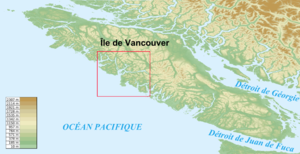
Sujet
La baie de Nootka, parfois appelée fjord de Nootka ou passe de Nootka est un bras de mer de forme complexe, situé sur la côte ouest de l'île de Vancouver dans la région Nord-Ouest Pacifique d'Amérique du Nord. et qui est notamment connu pour avoir été à la fin du XVIIIᵉ siècle, le lieu d'une crise entre la Grande-Bretagne et l'Espagne au sujet du contrôle des territoires américains bordant le nord de l'océan Pacifique. Le nom de Nootka est également associé au traité entre la Grande-Bretagne et l'Espagne qui mettra fin à cette crise.